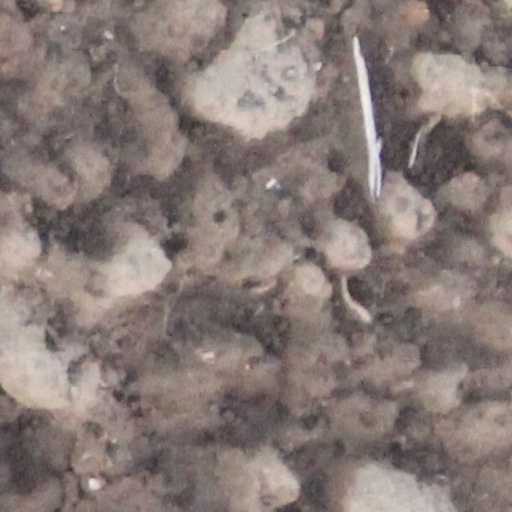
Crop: wheat